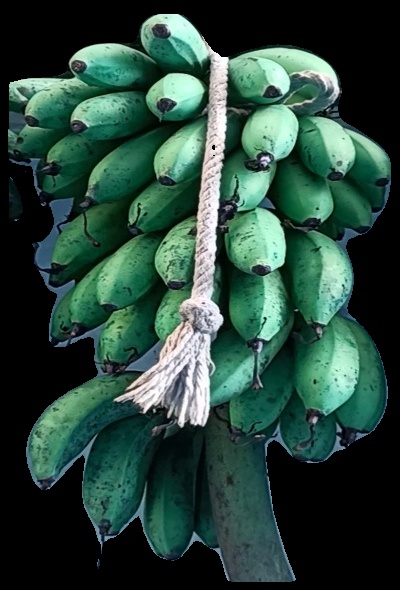
Variety: rasbale
Grade: grade2